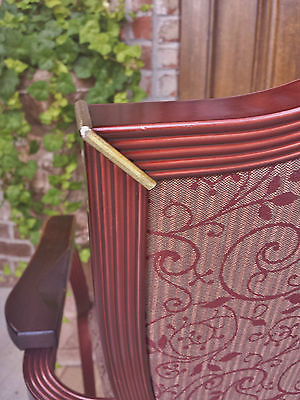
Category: chair